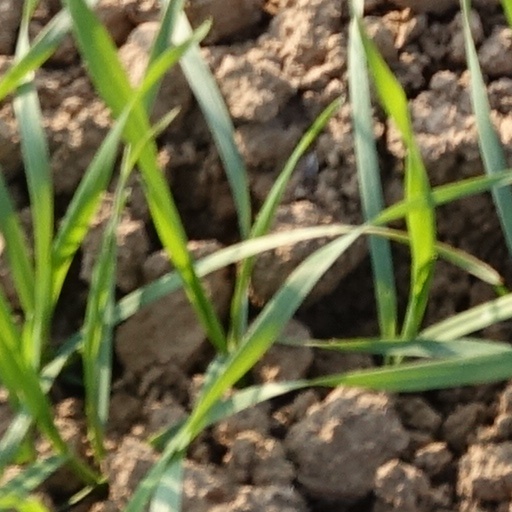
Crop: wheat